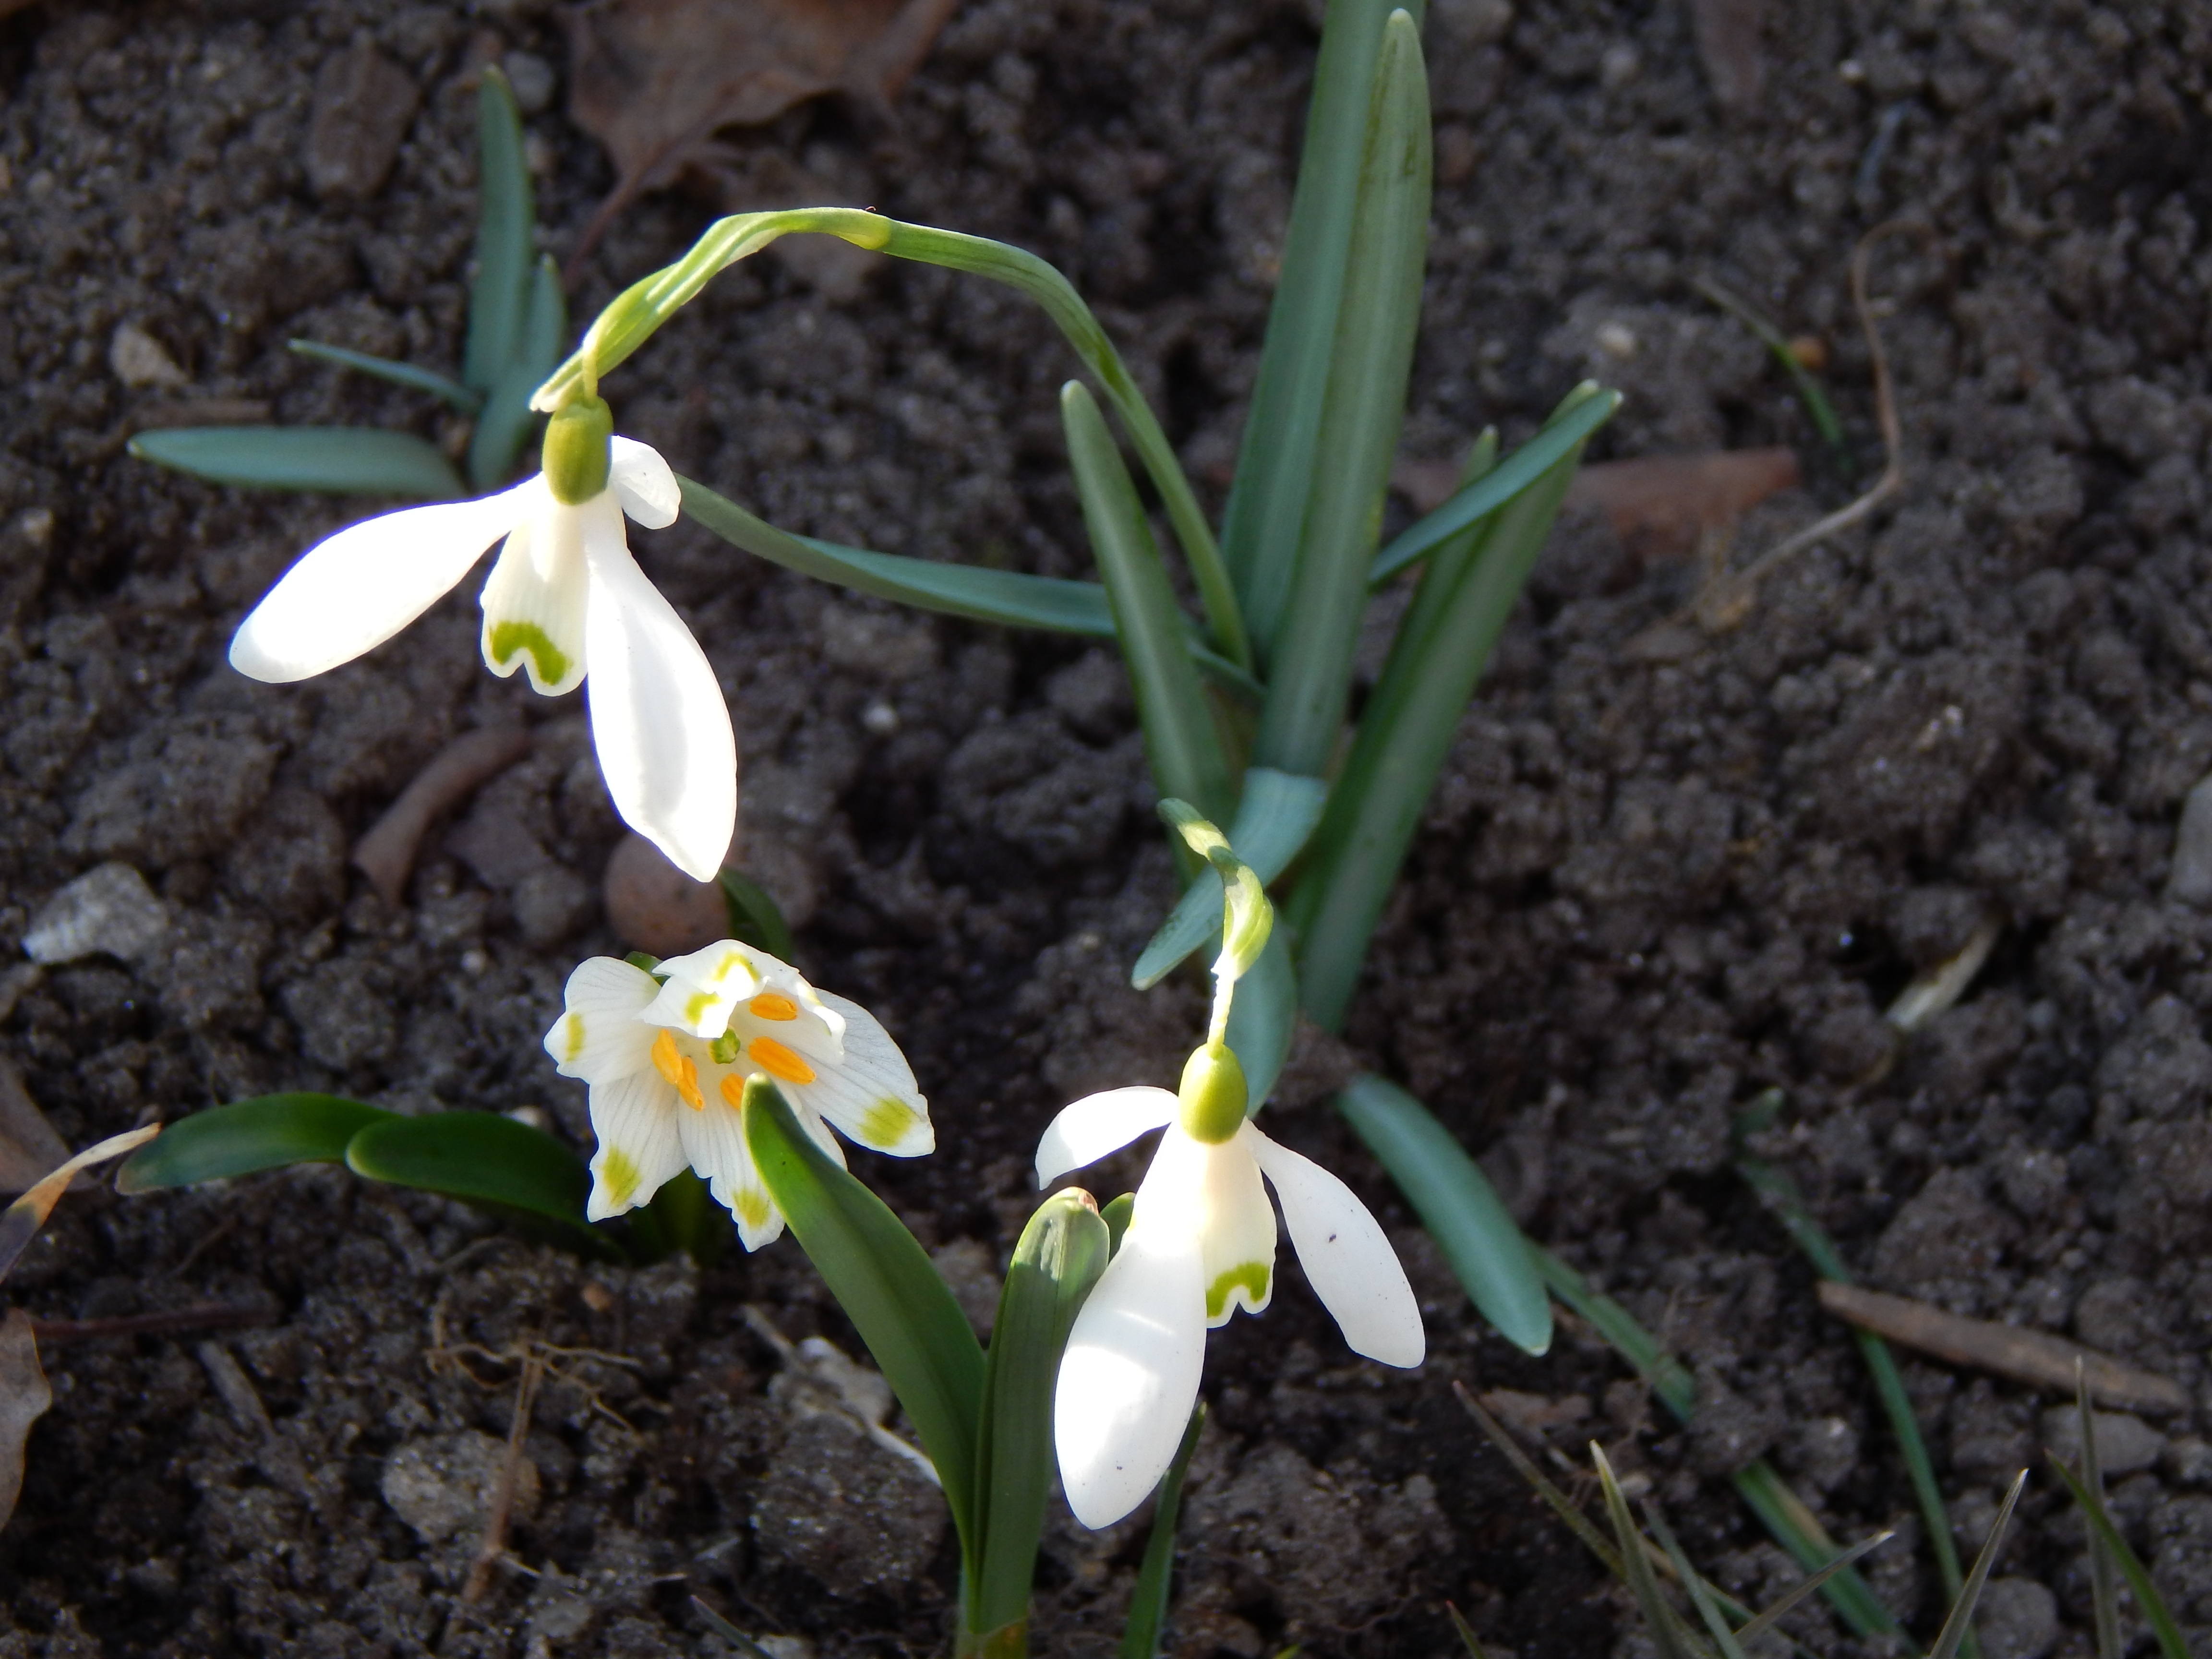
plant, sun, white, ground, flower, spring, green, botany, flora, flowers, snowdrop, galanthus, flowering plant, land plant, fawn lily